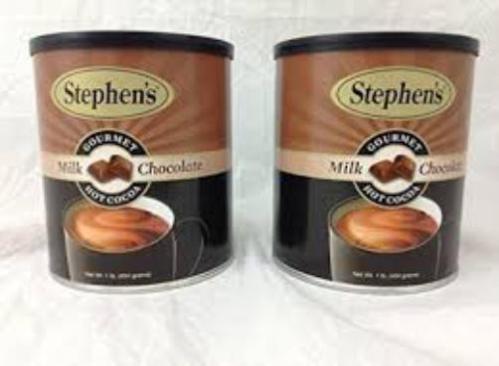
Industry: Food